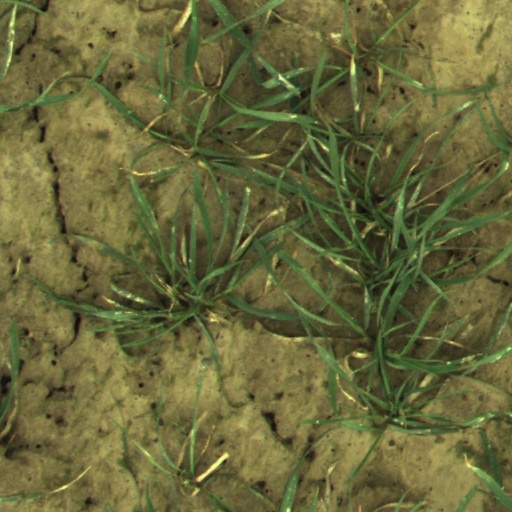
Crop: wheat